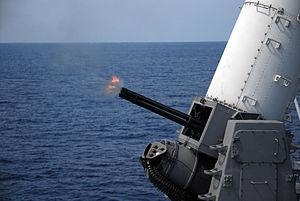
La Marine équatorienne est une composante des Forces armées équatoriennes.